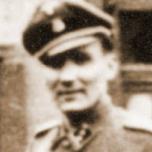
Age: 27